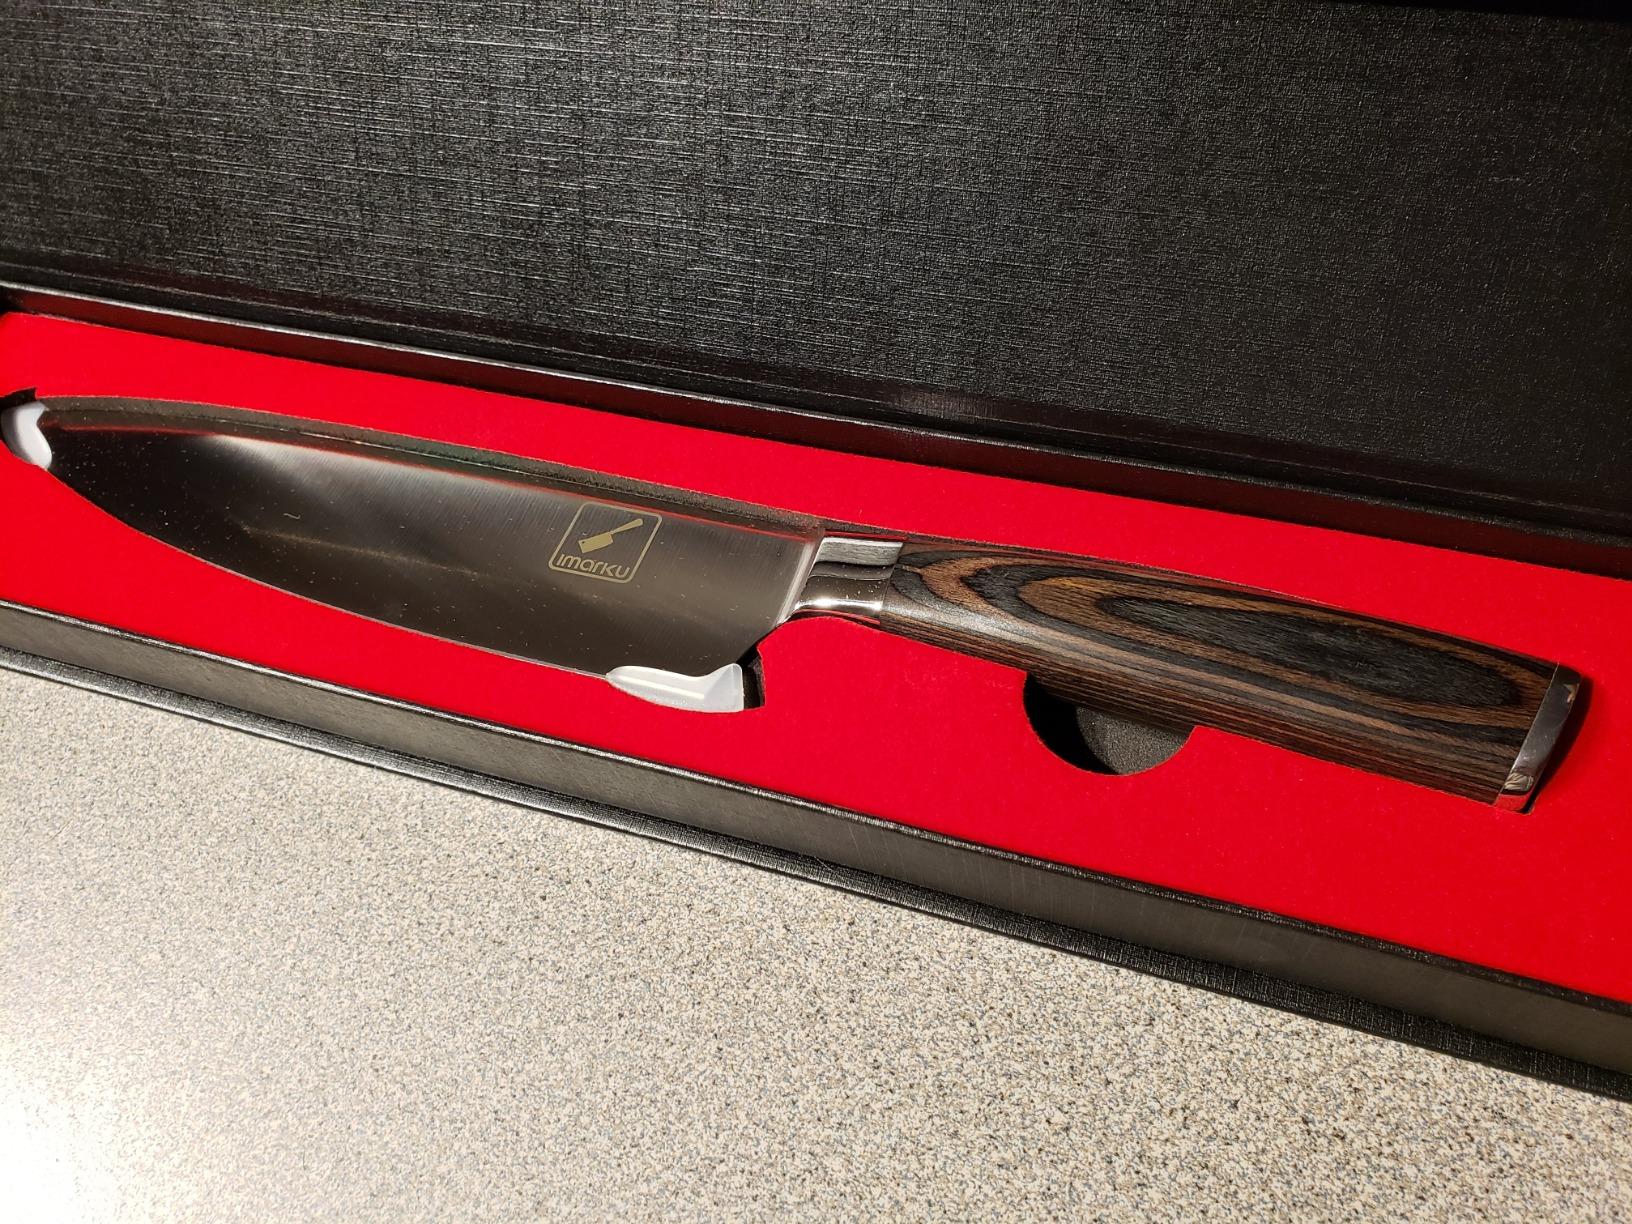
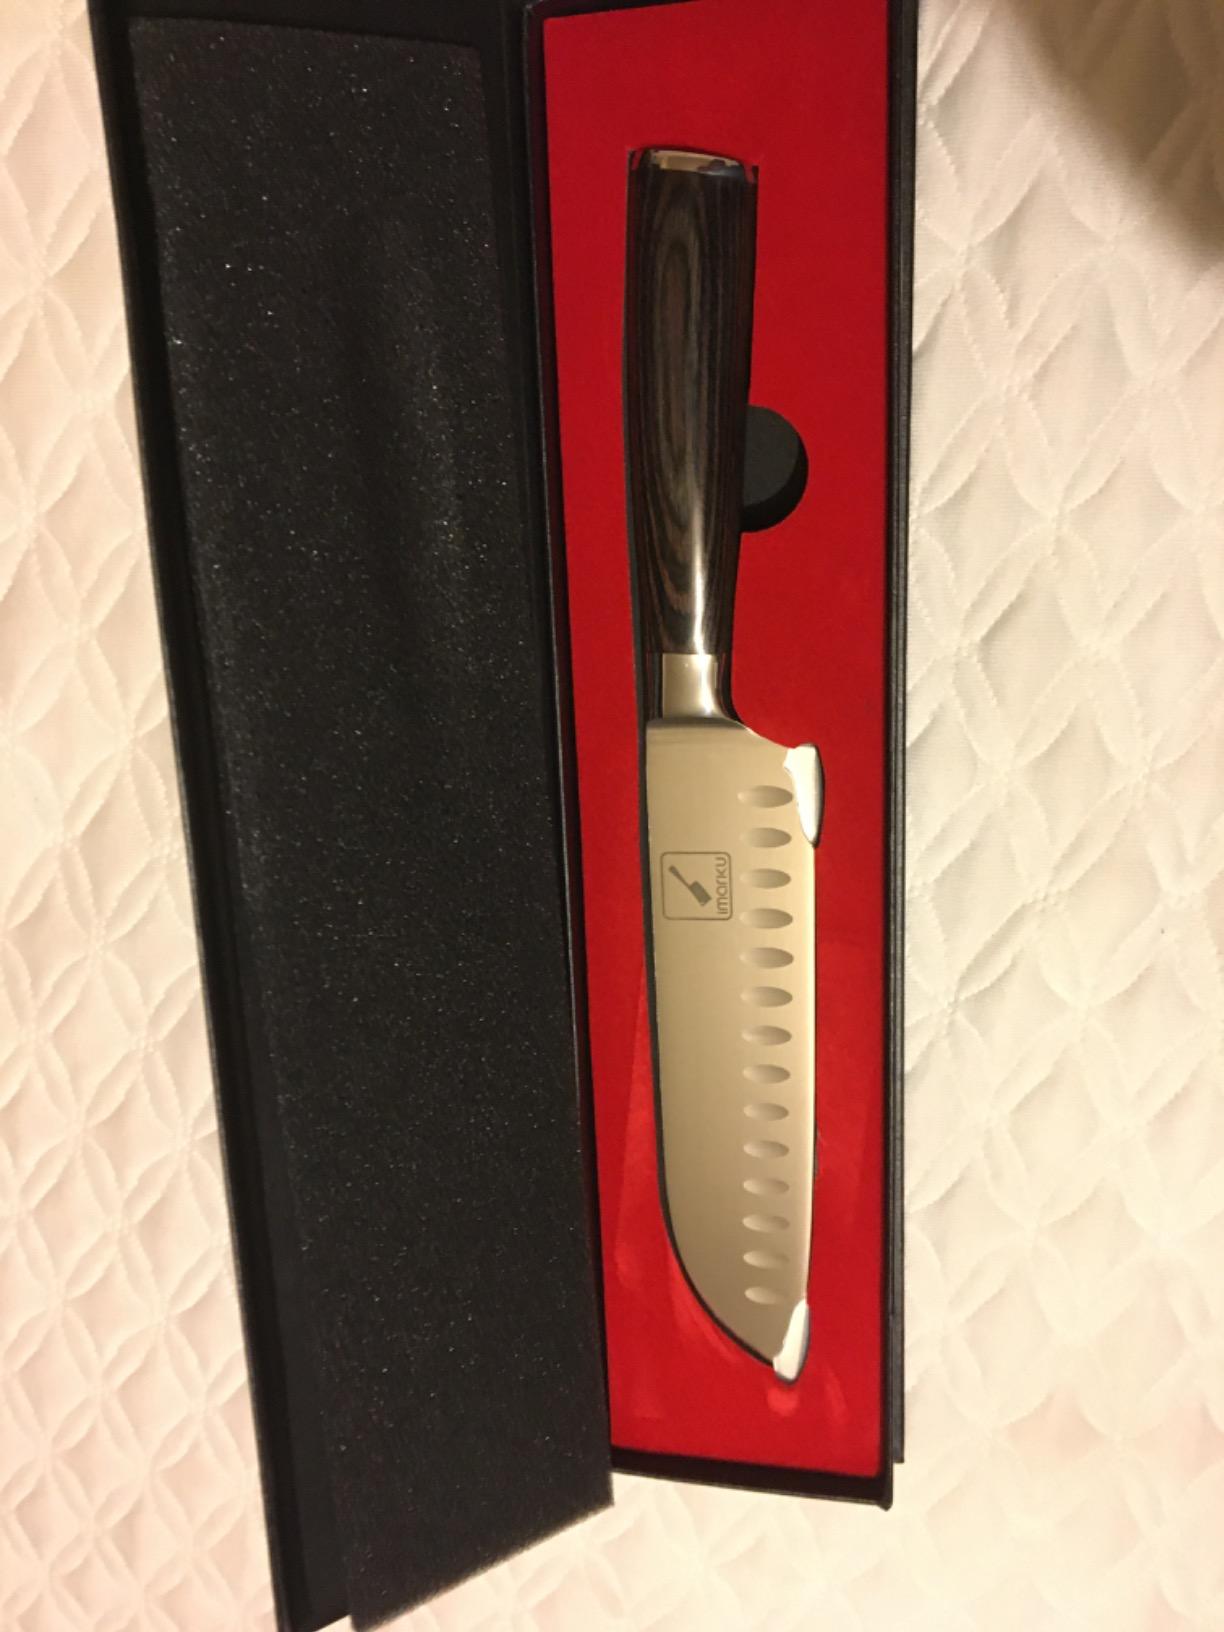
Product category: items_knife
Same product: no